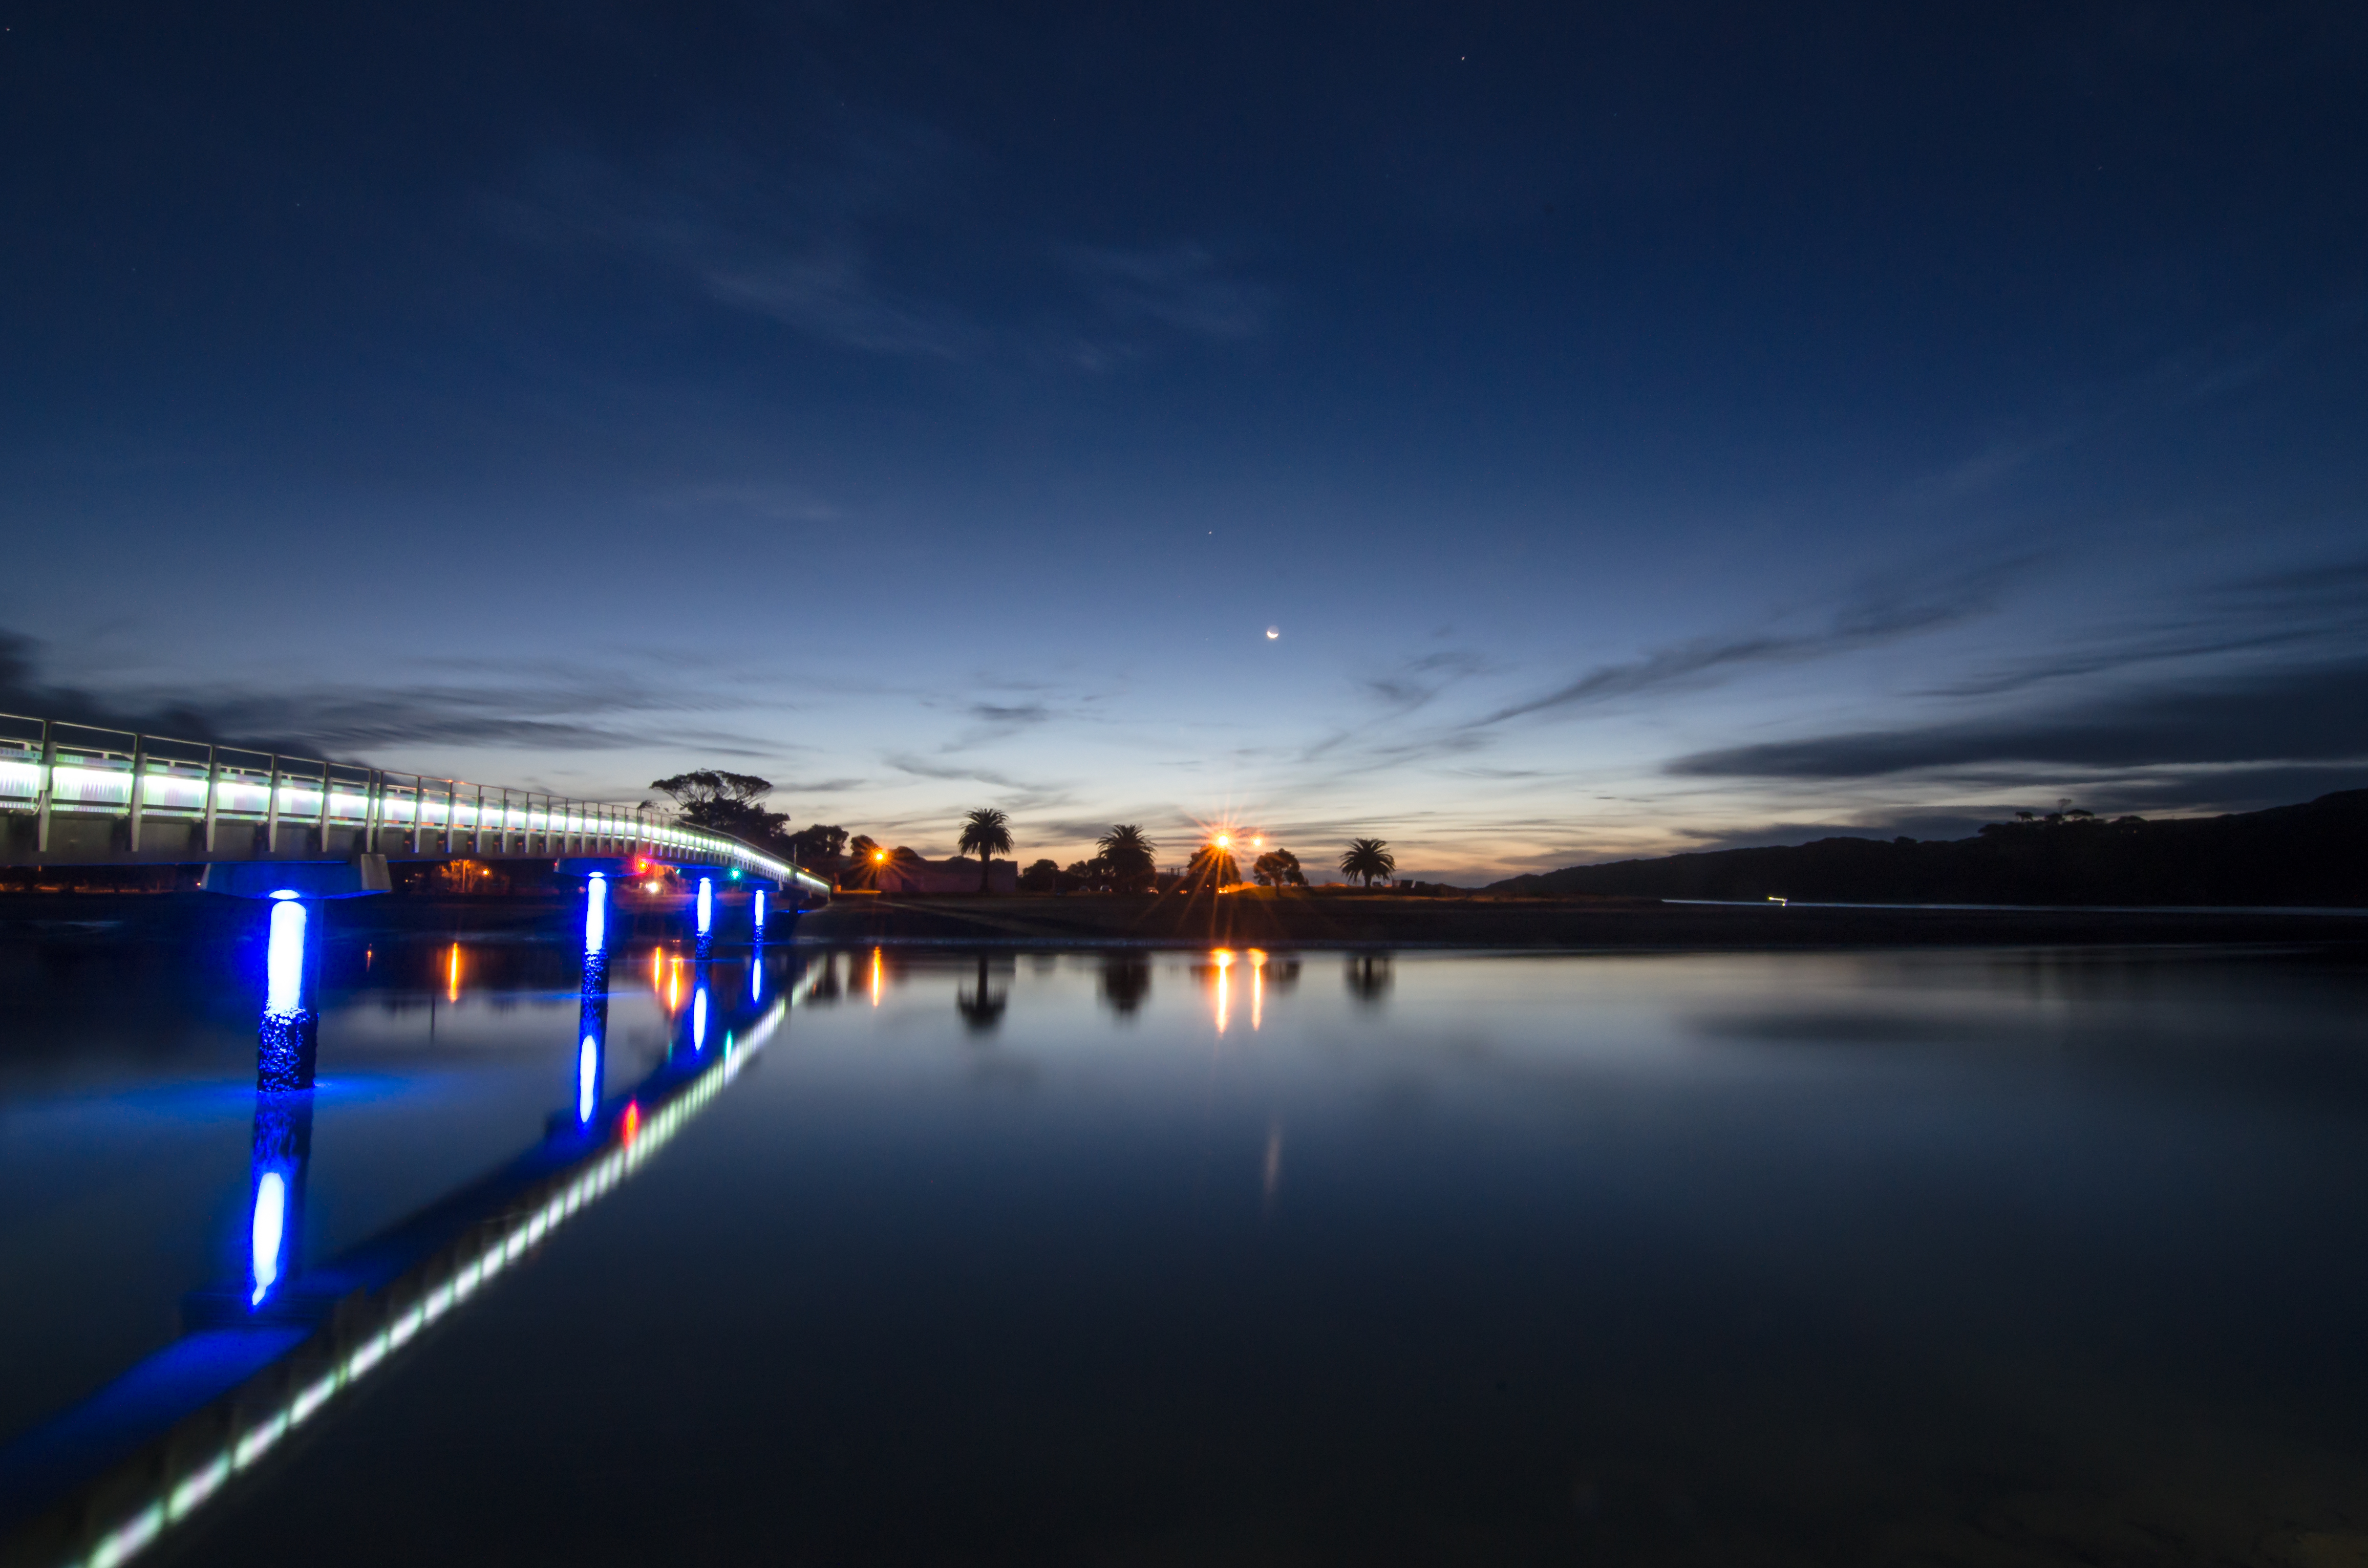
sea, horizon, light, sky, sunrise, sunset, bridge, night, sunlight, morning, dawn, dusk, evening, reflection, nikon, moon, newzealand, longexposure, d5100, raglan